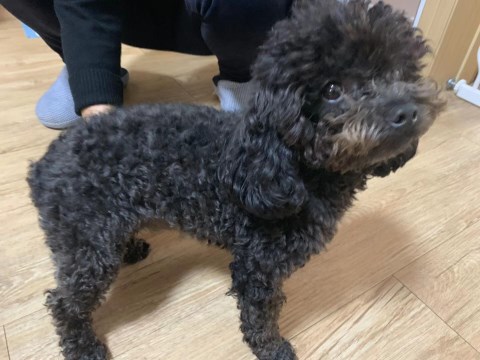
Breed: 7449-n000128-teddy